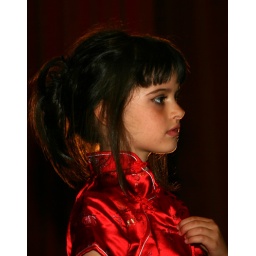
girl in red